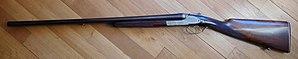
Juxtaposé Chapuis modèle Progress, calibre 12, gravure en taille-douce.
Chapuis Armes est une entreprise française qui fabrique notamment des armes à feu.